The Beauty Queen of Jerusalem

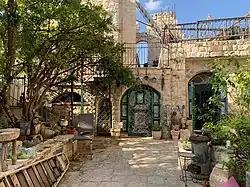
Beit Castel, the main filming location of the series. The series was mostly shot in Safed

The Beauty Queen of Jerusalem (Hebrew: מלכת היופי של ירושלים) is an Israeli television series based on the novel of the same name by Sarit Yishai-Levi.